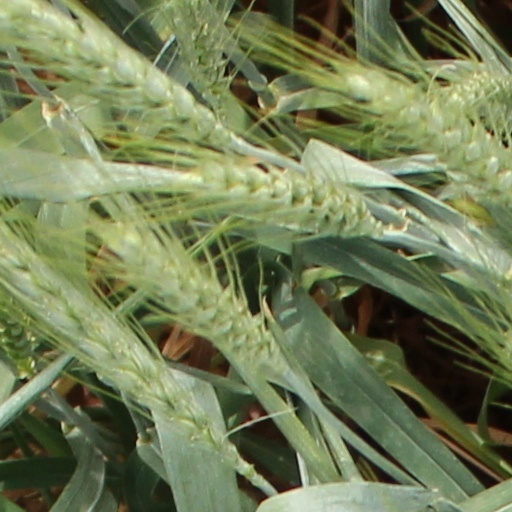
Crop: wheat